Origins of Australian rules football

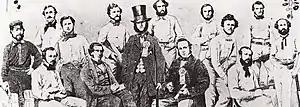
The Victorian cricket team, 1859. In May of that year, Tom Wills (seated, far left), William Hammersley (standing, third from left), J. B. Thompson (seated, second from left) and Thomas H. Smith (not pictured) met at the Parade Hotel, run by Jerry Bryant (standing, second from right), where they wrote the first laws of Australian football.

A little over a year after his return from England and Rugby School, where he played rugby football, Tom Wills promoted the idea of organised football in the colony of Victoria, most notably when he wrote the following letter, published in "Bell's Life in Victoria" on 10 July 1858: